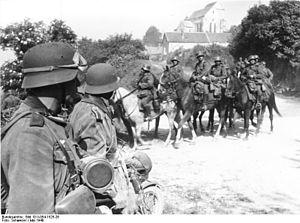
La 1re division de cavalerie était une unité de cavalerie du Troisième Reich formée en octobre 1939. Elle a combattu aux Pays-Bas, en Belgique, en France et sur le front oriental, avant d'être dissoute à la fin de 1941 pour être transformée en division blindée, la 24. Panzerdivision qui sera détruite à Stalingrad puis reformée.